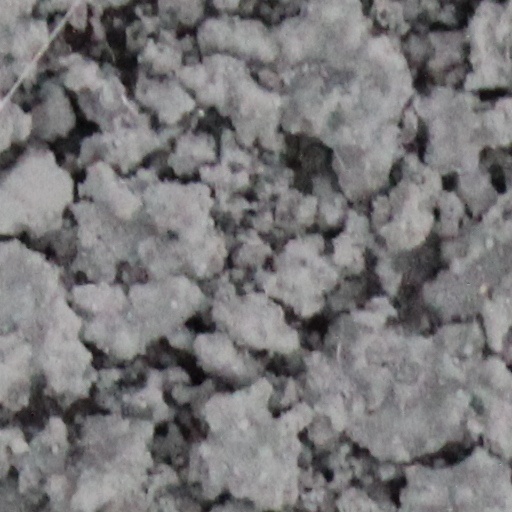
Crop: wheat